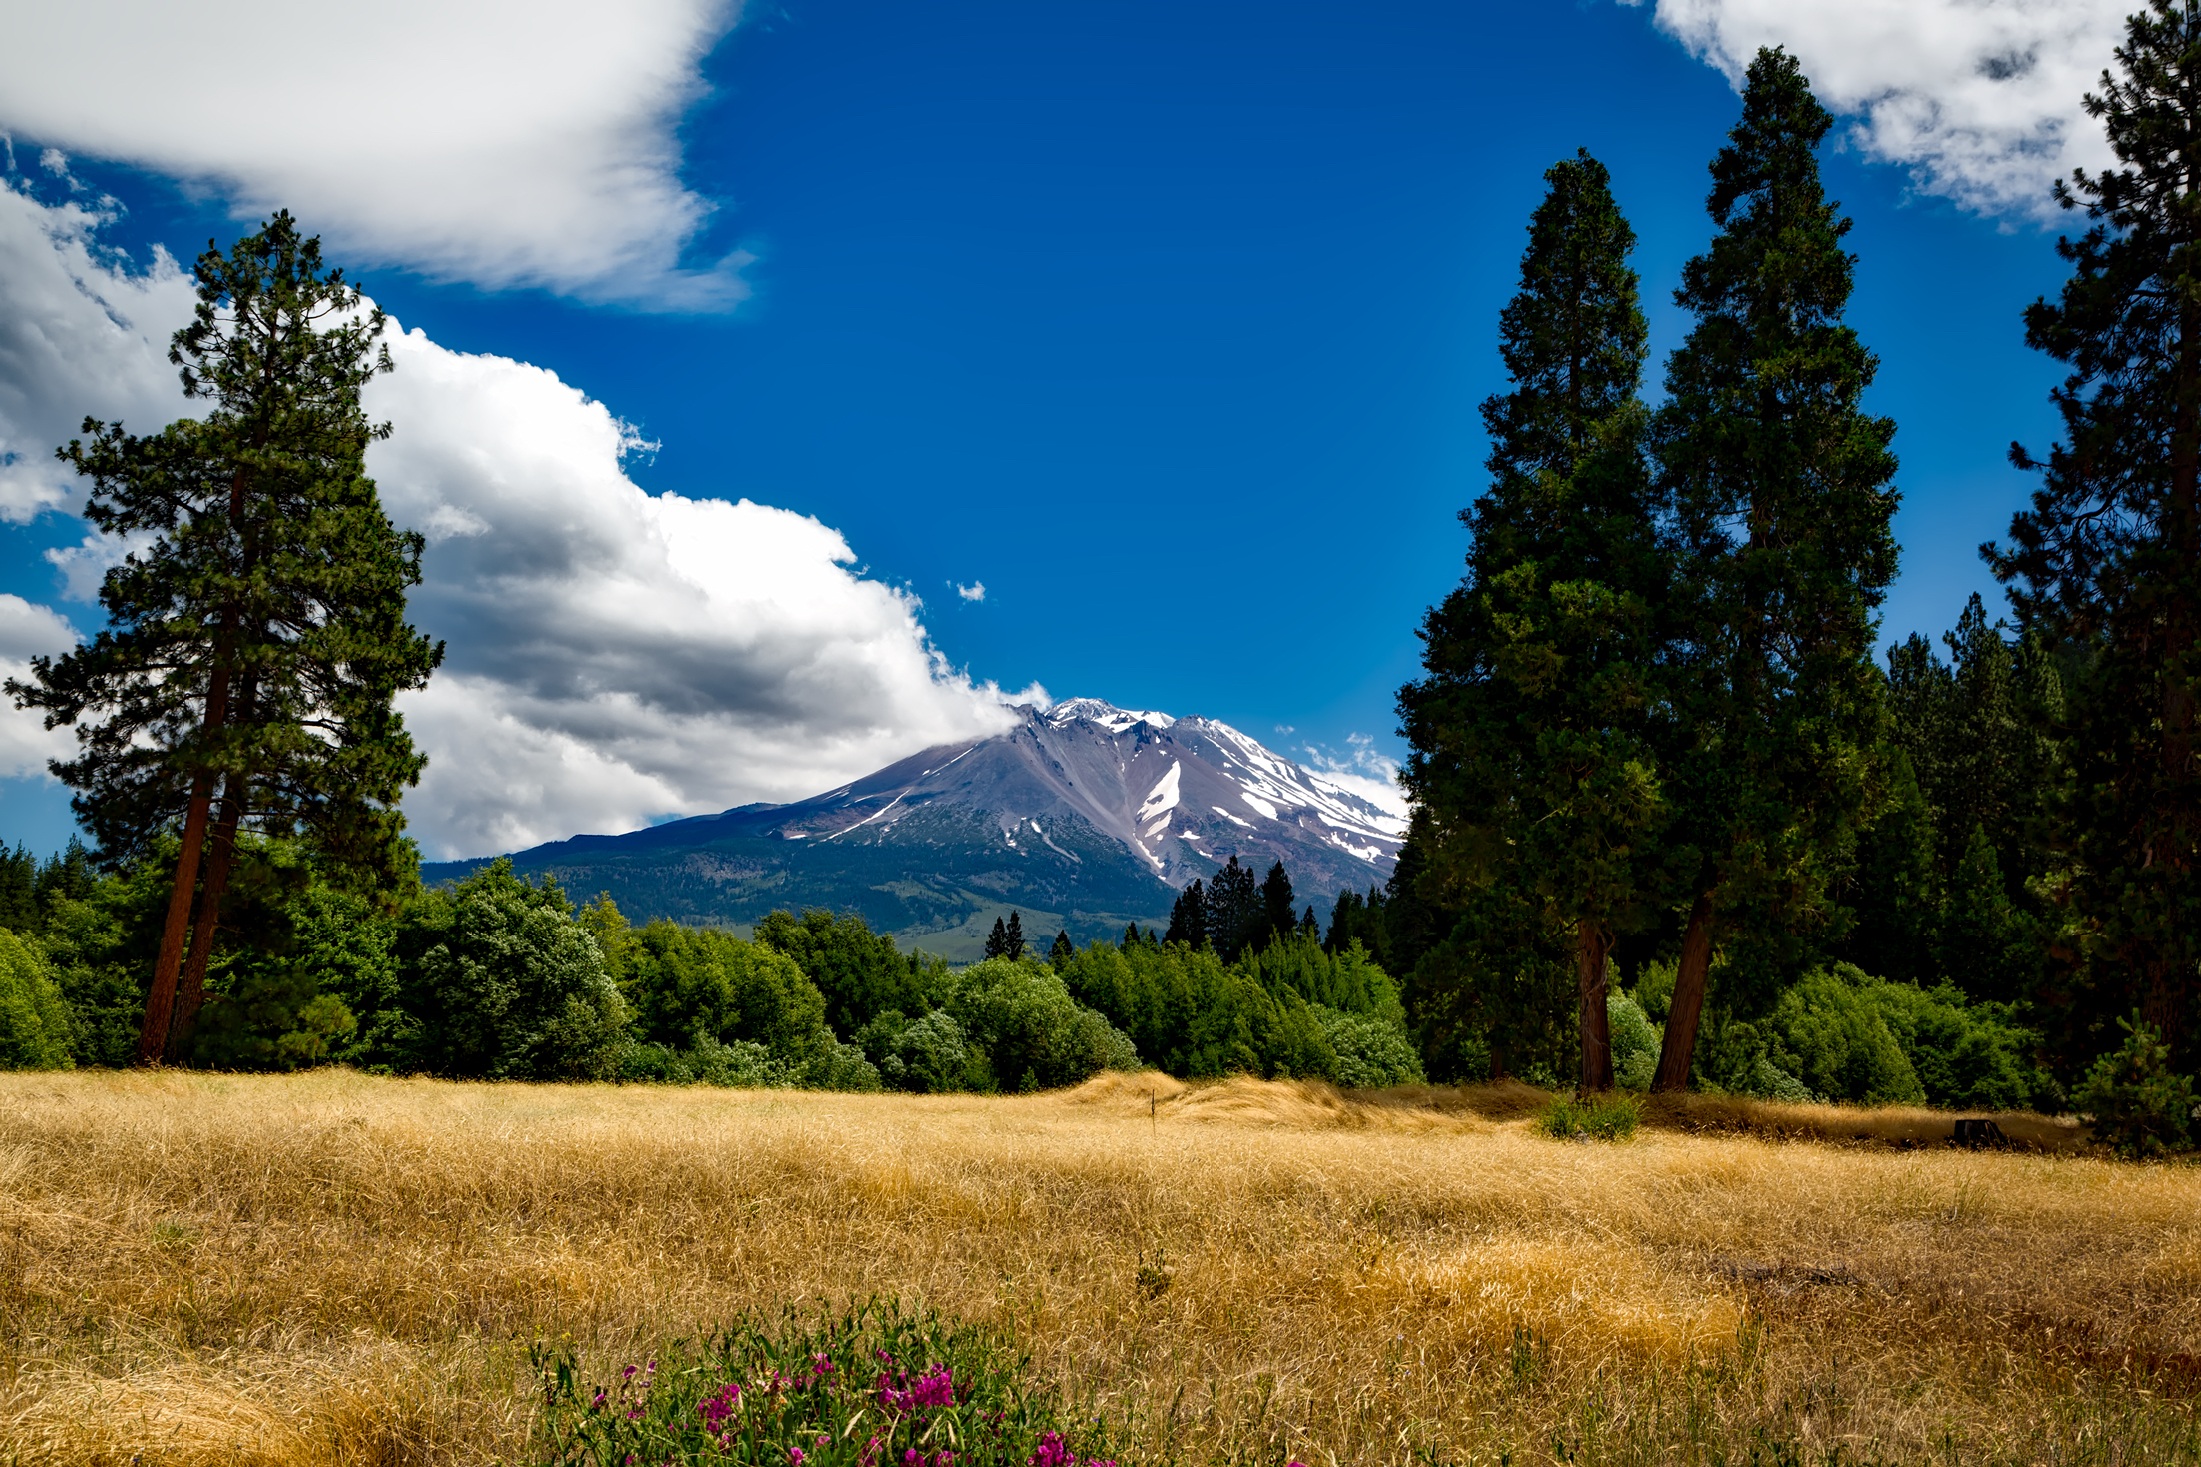
landscape, tree, nature, forest, grass, wilderness, mountain, cloud, sky, meadow, prairie, countryside, hill, lake, valley, mountain range, rural, scenic, autumn, volcano, national park, california, ridge, wildflower, trees, woods, hdr, grassland, plateau, beautiful, habitat, ecosystem, rural area, mount shasta, natural environment, geographical feature, mountainous landforms